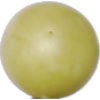
Label: Grape White 2